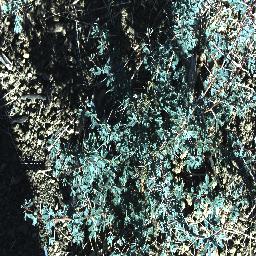
Label: prickly_acacia